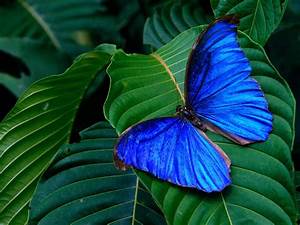
Label: farfalla